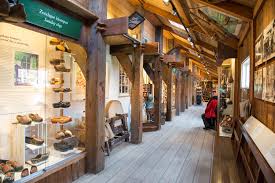
Label: Clog